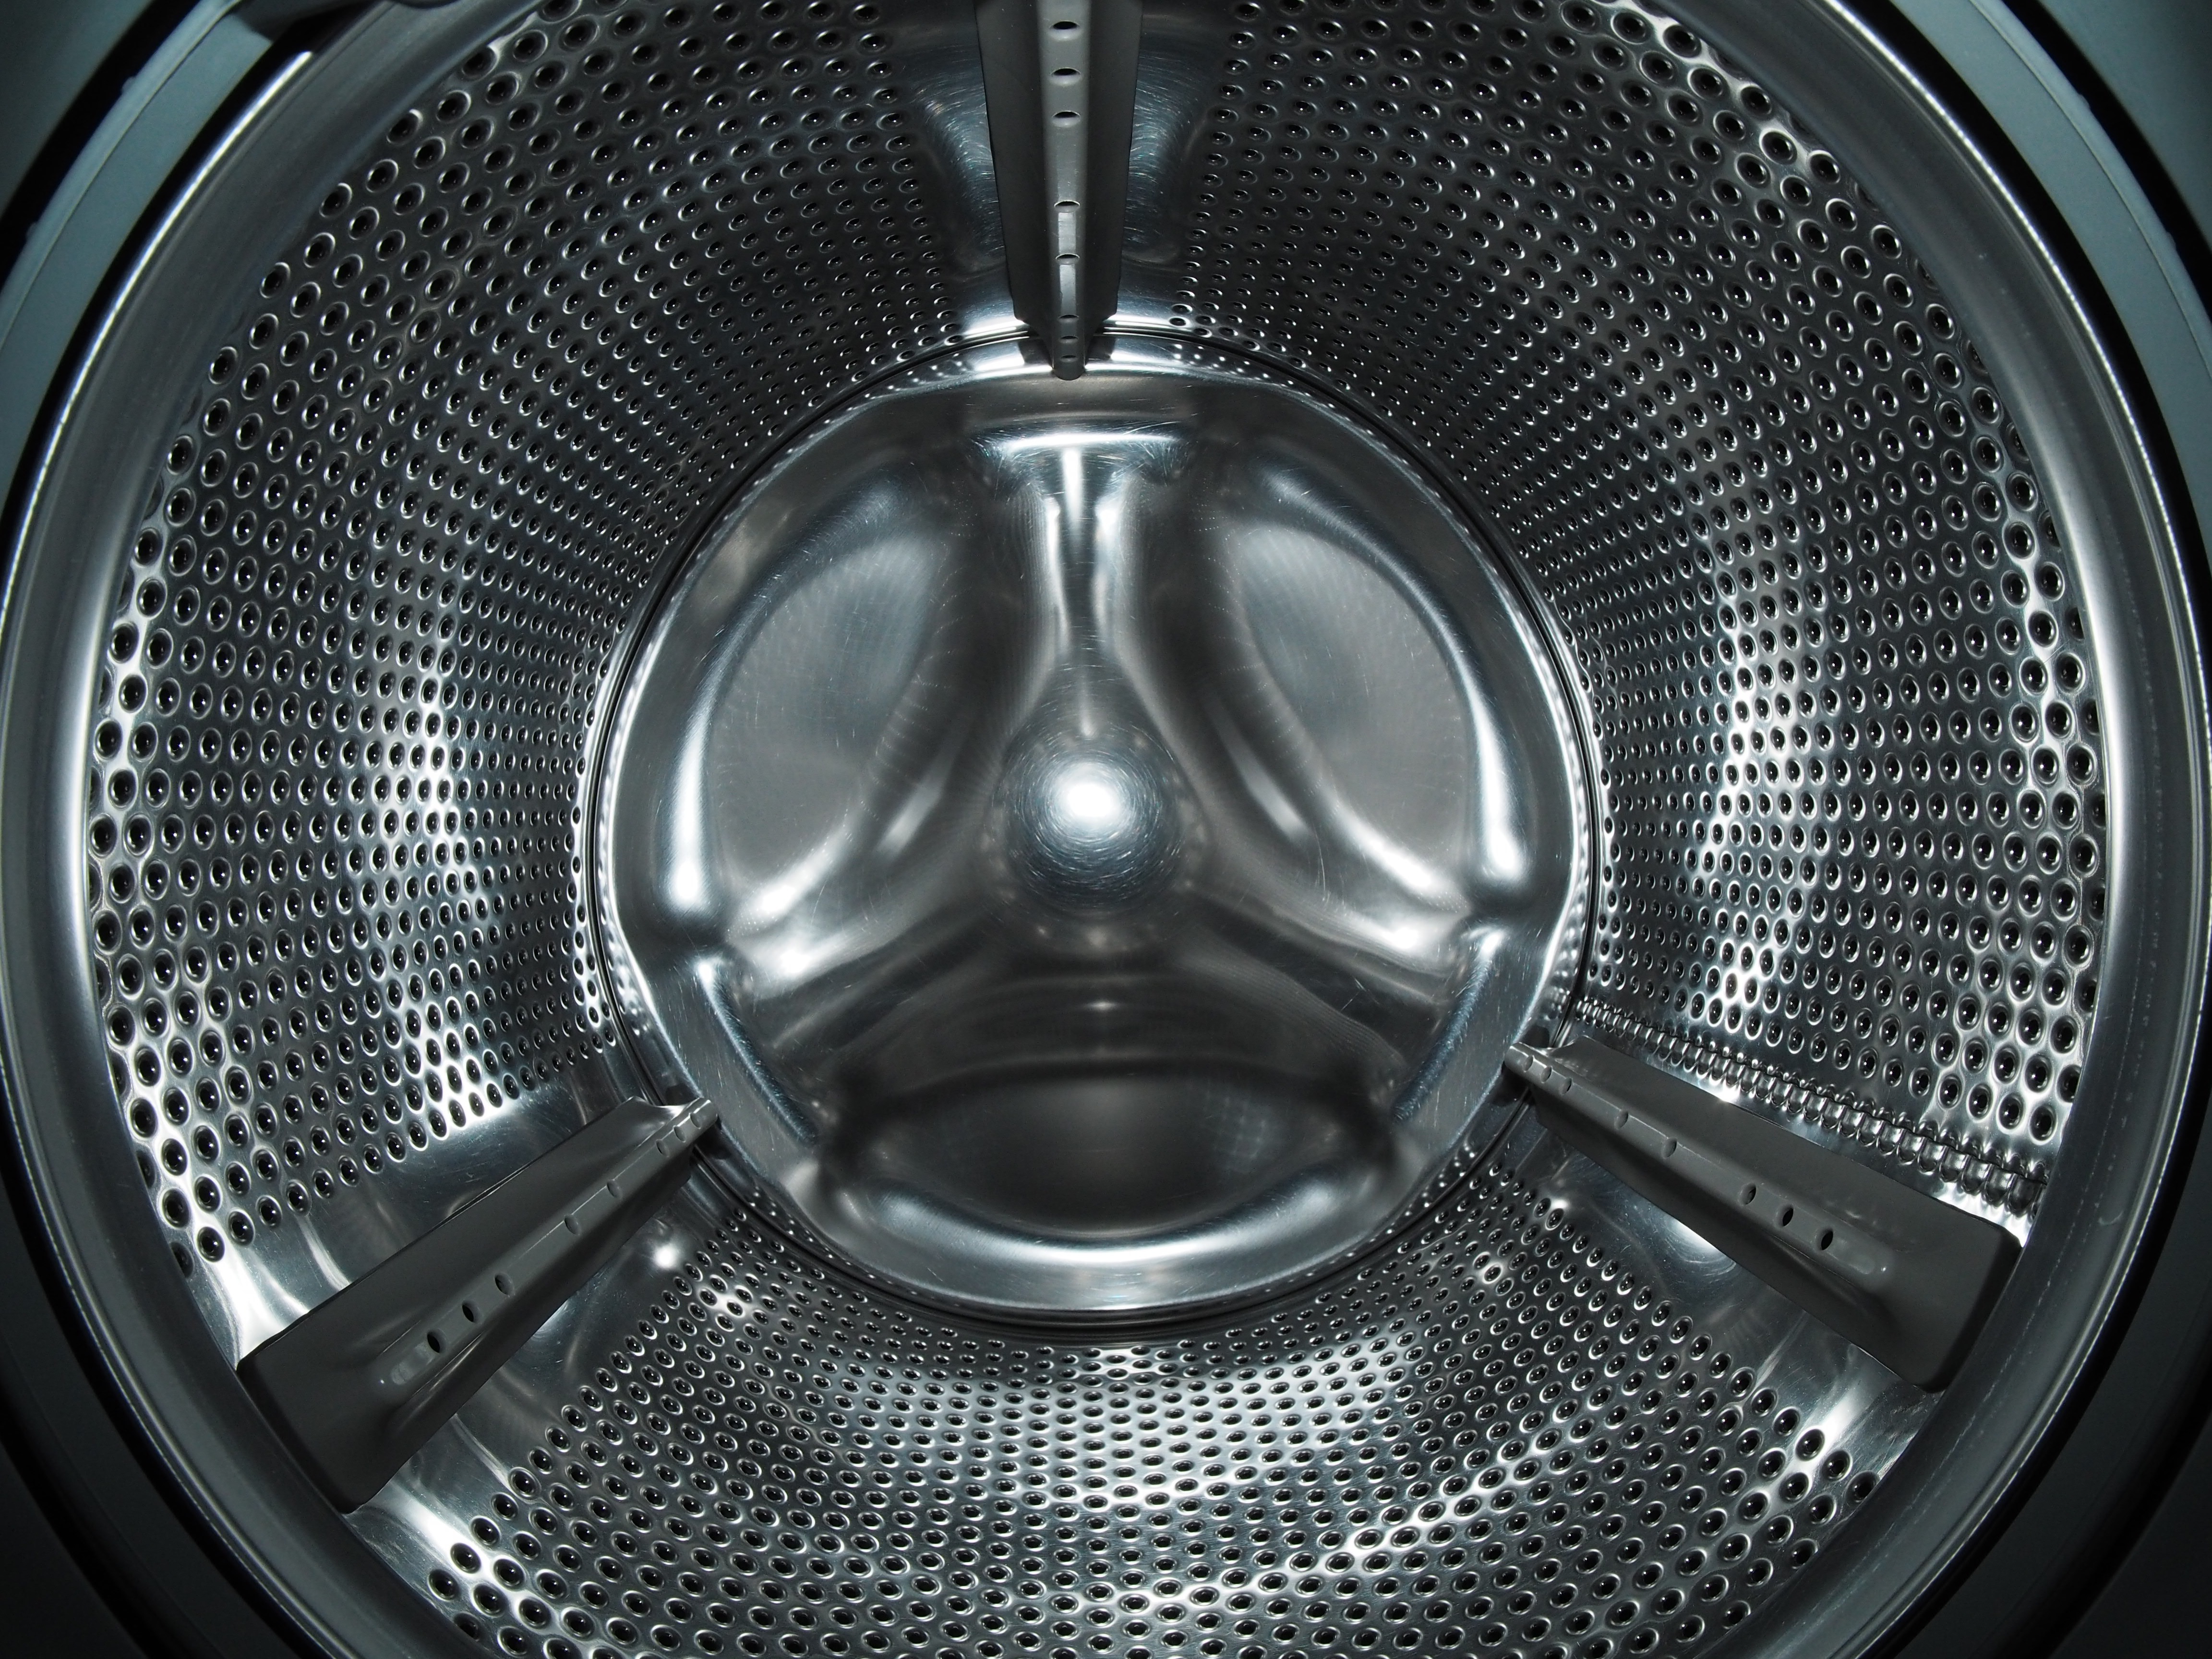
car, wheel, vehicle, spoke, metal, wash, machine, steering wheel, drum, tire, rim, hubcap, washing machine, alloy wheel, loudspeaker, audio equipment, perforated sheet, automobile make, automotive exterior, automotive tire, family car, executive car, vehicle audio